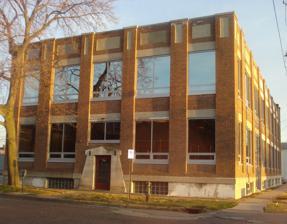
Building: Evans Manufacturing Company Building
Country: United States of America
Year built: 1919
United States historic place Evans Manufacturing Company Building U.S. National Register of Historic Places Show map of Iowa Show map of the United States Location 301 6th Ave., SE Cedar Rapids, Iowa Coordinates 41°58′30.2″N 91°39′46.2″W / 41.975056°N 91.662833°W / 41.975056; -91.662833 Area less than one acre Built 1919 Architectural style Modern Movement MPS Commercial & Industrial Development of Cedar Rapids MPS NRHP reference No. 99000450 Added to NRHP April 15, 1999 The Evans Manufacturing Company Building , also known as Metropolitan Supply Company Building , is a historic building located in Cedar Rapids, Iowa , United States.  The Brown-Evans Manufacturing Company, which made men's work clothing, was relocated  from Sedalia, Missouri to Cedar Rapids when this building was completed in 1919. It was built in the 4th Street Railroad Corridor, which had attracted various industrial enterprises in the years before and after World War I .  The Modern Movement building was designed according to the principles of industrial design of the time in light of the Triangle Shirtwaist Factory fire in 1911. Its fireproof masonry construction was intended to lessen the risk of fires.  Storage of raw stock was located in the basement, cutting and storage of finished stock was located on the first floor, and sewing was done on the second floor and balcony.  Its open floor plan allowed for assembly line production. The company reorganized in 1933 as the Evans Garment Company, and it expanded to producing women's house dresses the following year.  As the Great Depression wore on, their market declined and the plant closed three years later.  It was replaced by the Metropolitan Supply Company, who moved their printing and school supply operation here in 1936.  They moved to a different facility in 1995, and closed a short time later.  This building then housed an architectural office, a dance studio, and a warehouse operation.  It was listed on the National Register of Historic Places in 1999. References